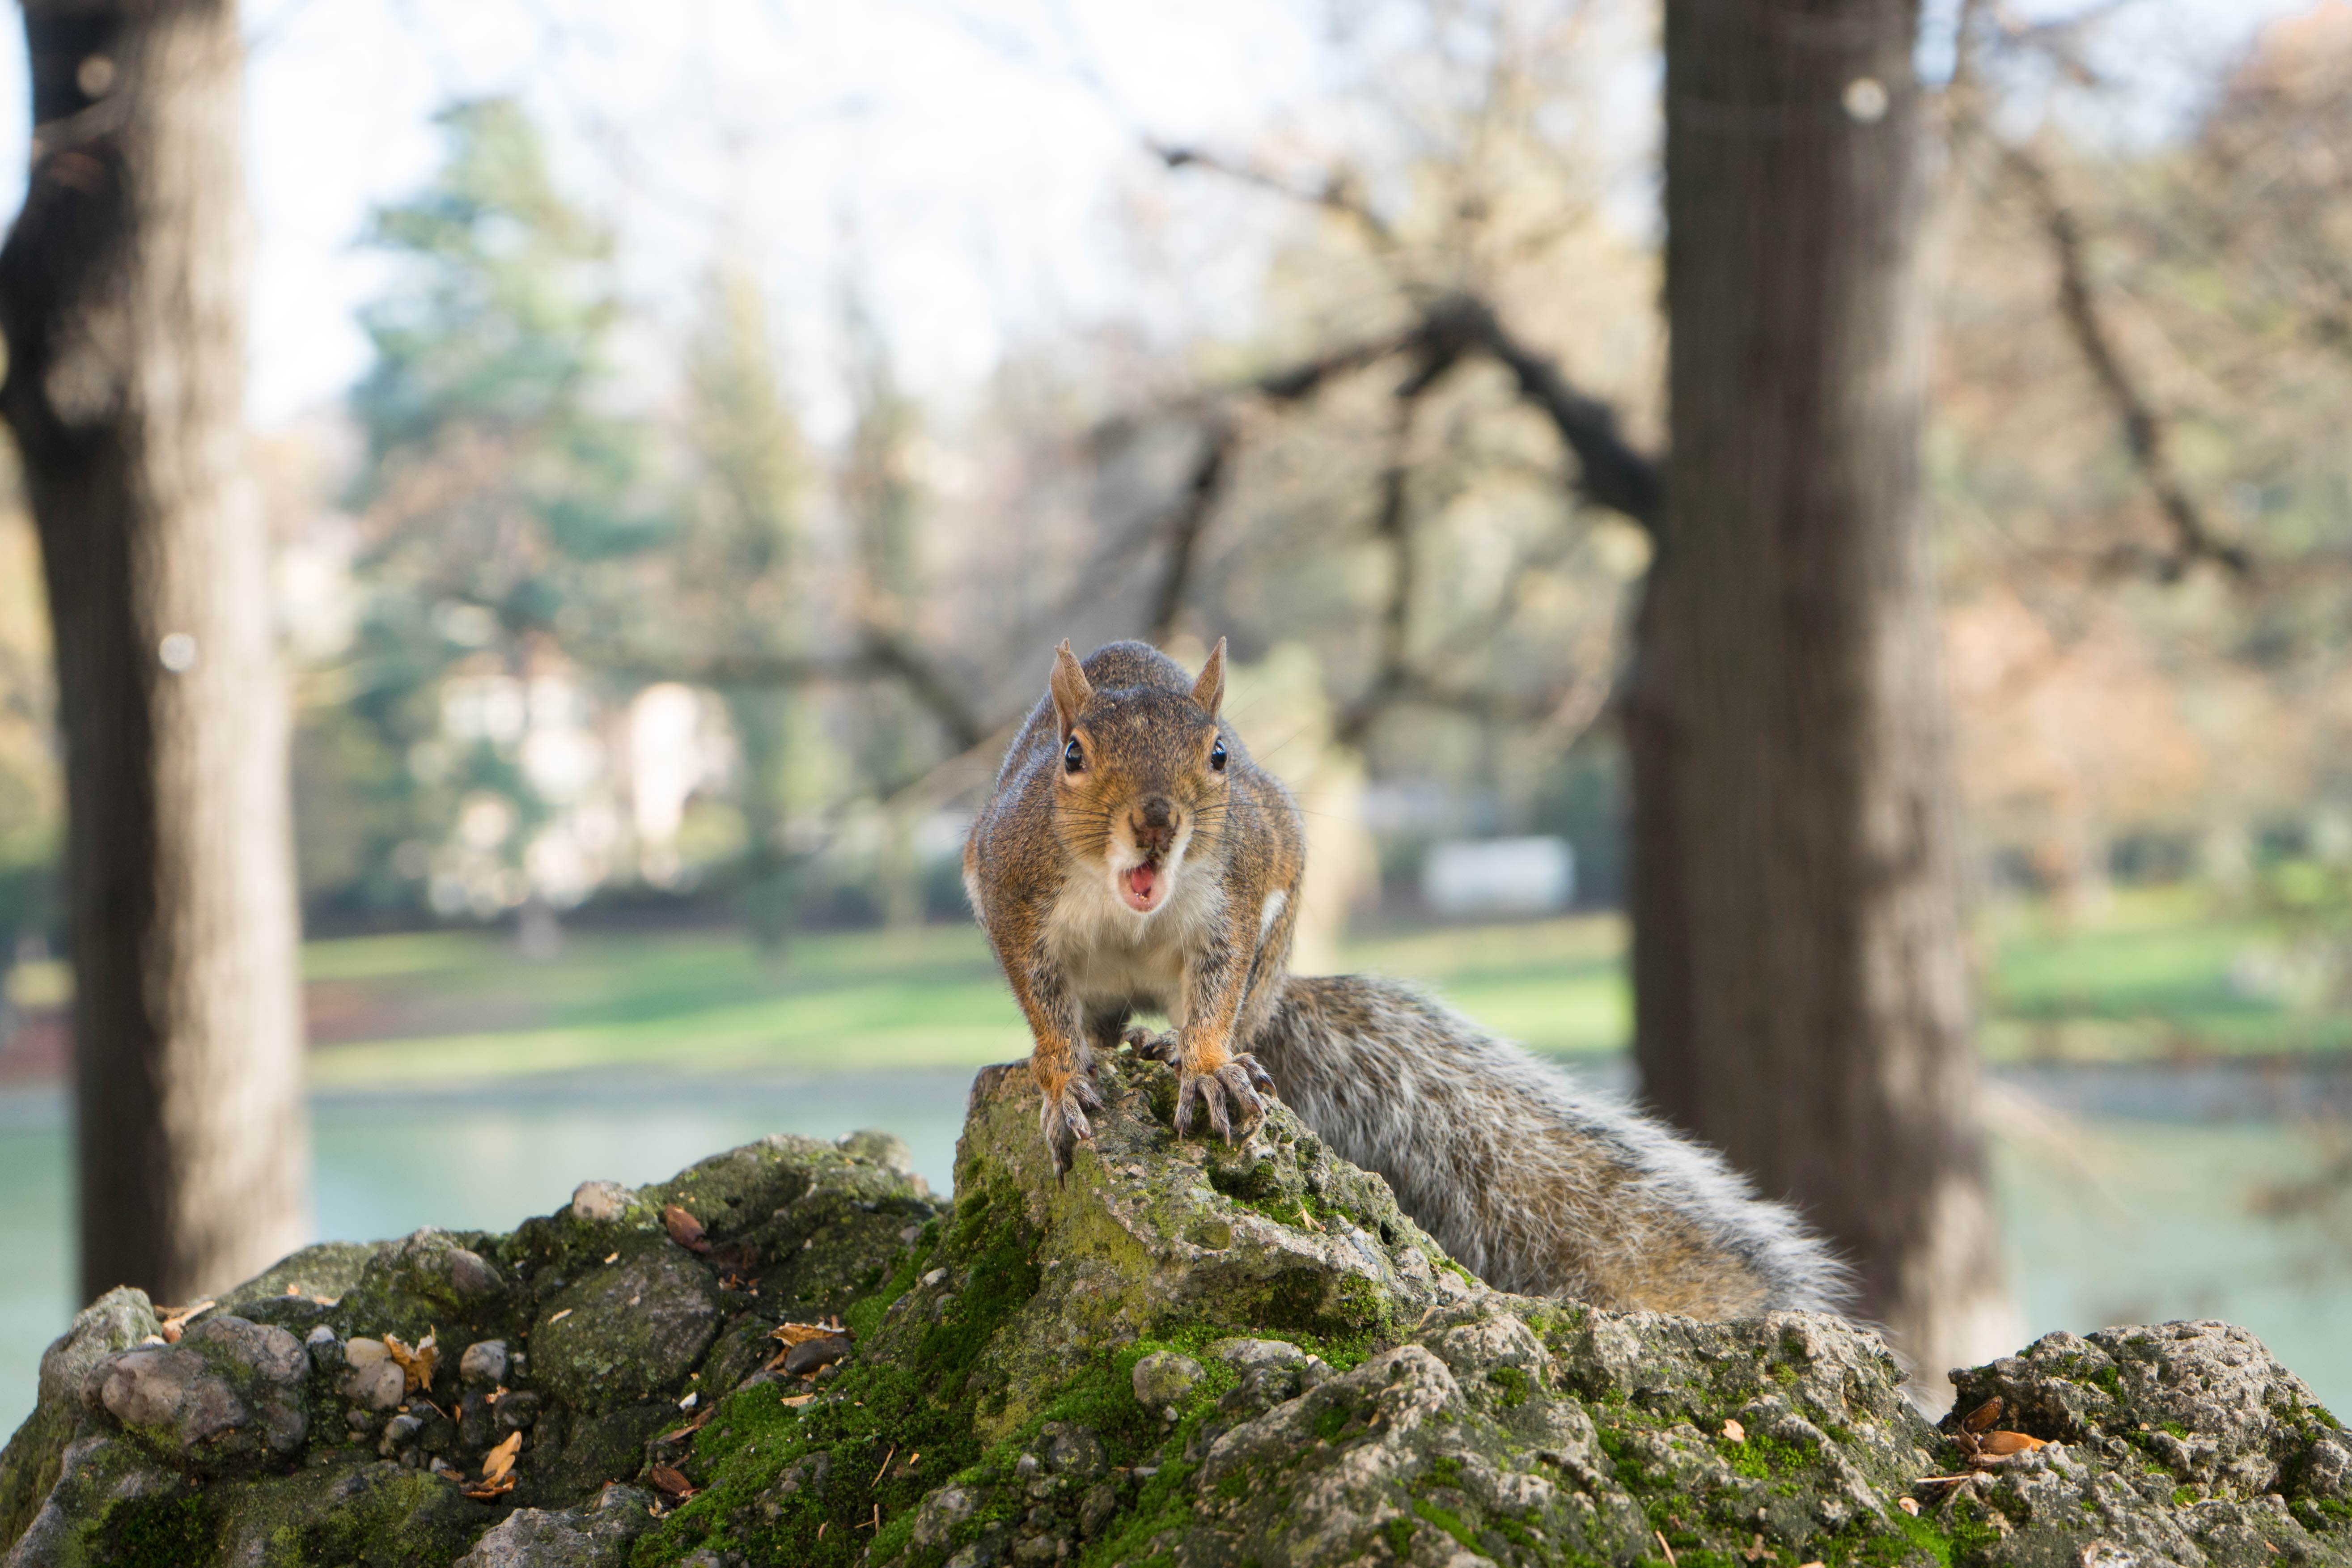
squirrel, fox squirrel, grey squirrel, ground squirrels, wildlife, chipmunk, tree, rodent, fawn, branch, tail, plant